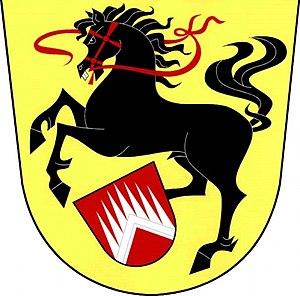
Rozstání est une commune du district de Svitavy, dans la région de Pardubice, en République tchèque. Sa population s'élevait à 234 habitants en 2017.